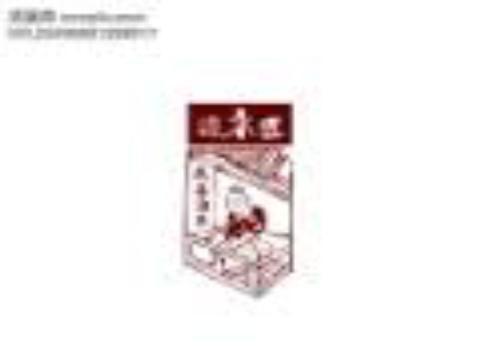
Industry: Necessities